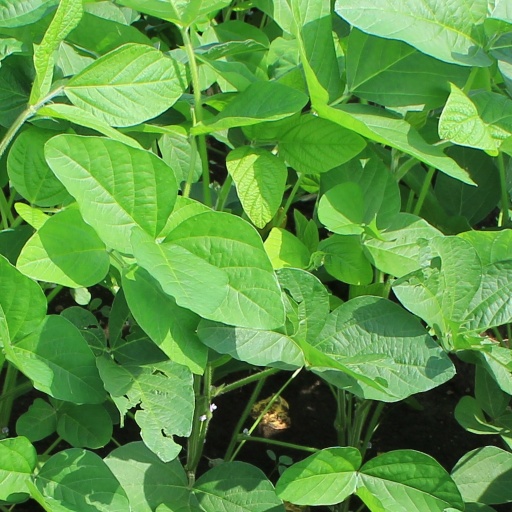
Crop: soybean